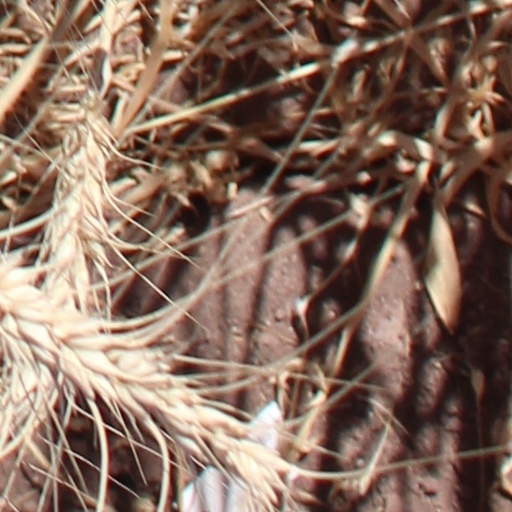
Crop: wheat